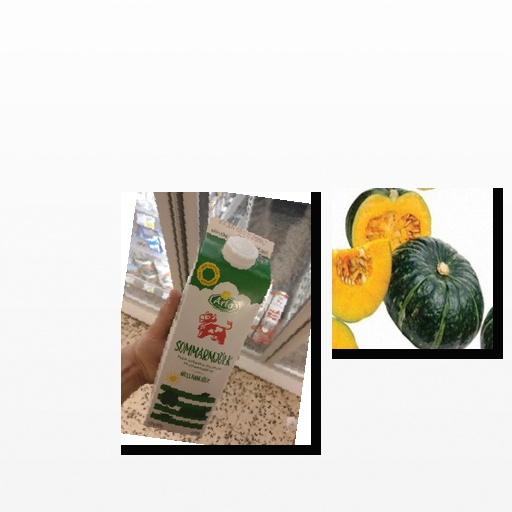
Food items: milk, pumpkin